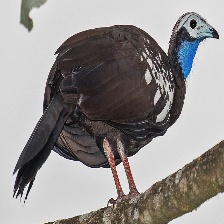
Species: BLUE THROATED PIPING GUAN
Scientific name: PIPILE CUMANENSIS